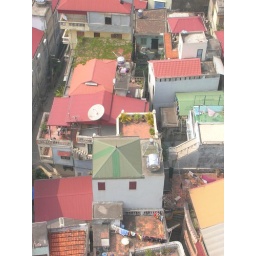
down onto the house I used to live in - the one with the plants on the rooftop balcony